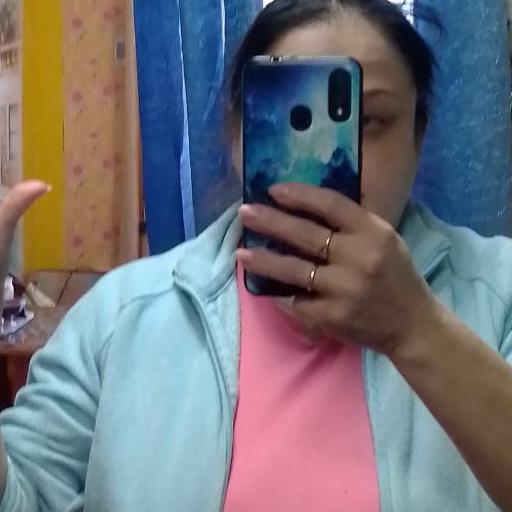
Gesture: no_gesture